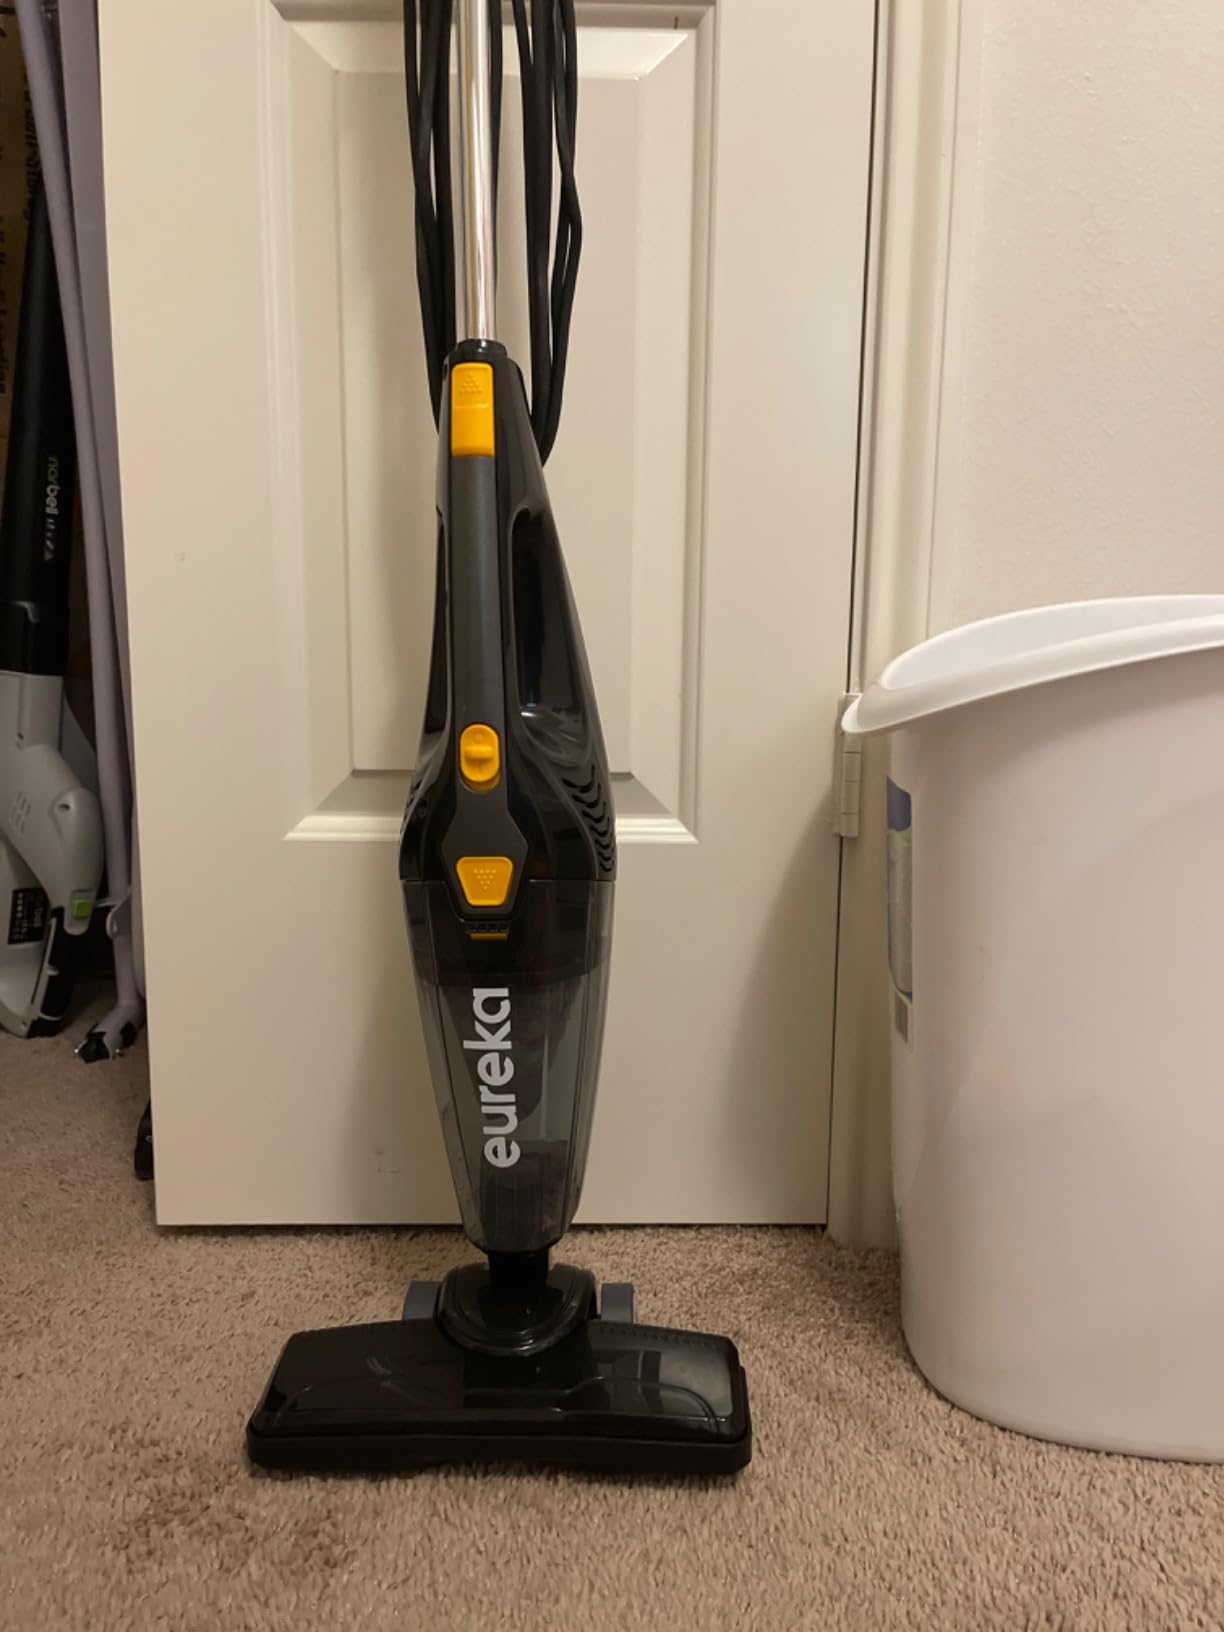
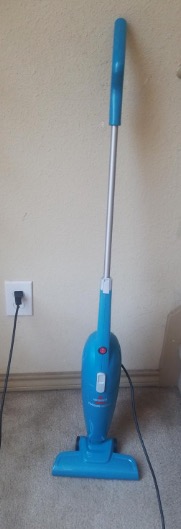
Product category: items_vacuum
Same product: no